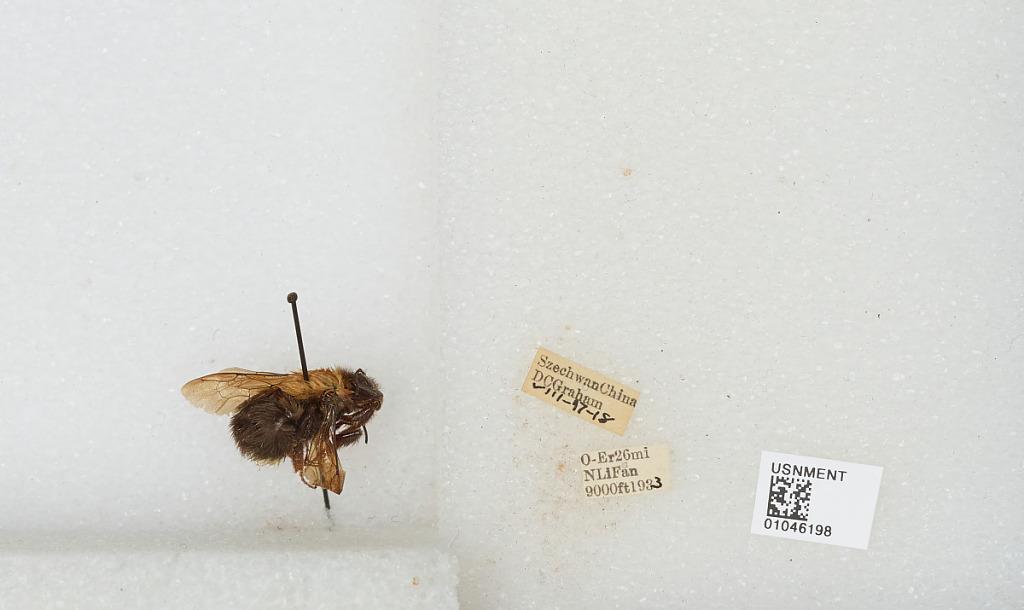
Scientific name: Bombus sp.
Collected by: D. Graham
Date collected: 1933-8-17
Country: China
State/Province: Sichuan
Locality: O-Er 26 miles North Li Fan